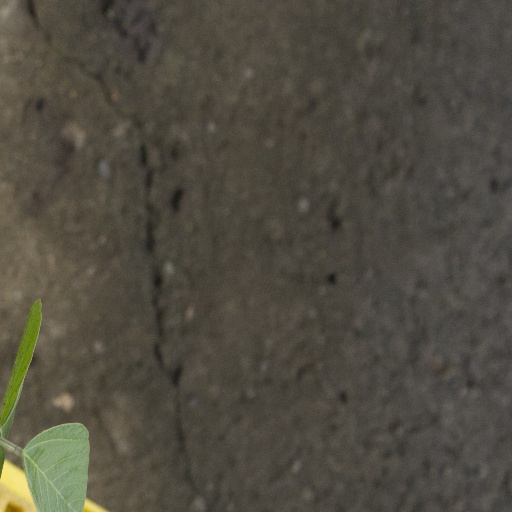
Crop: soybean